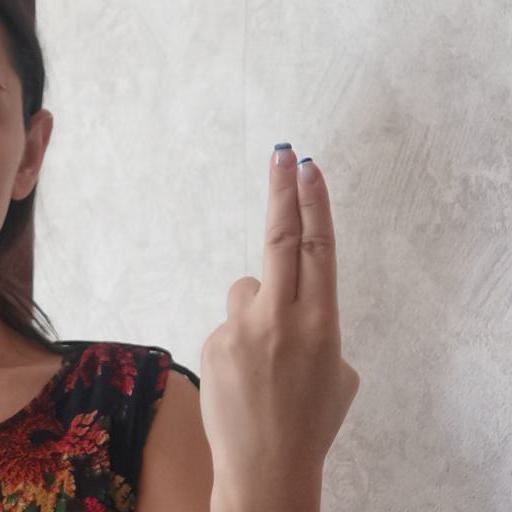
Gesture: two_up_inverted